Patrick Collot

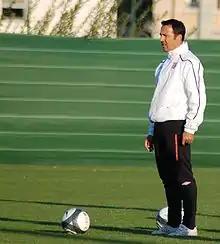
Collot in 2009

Patrick Collot (born 22 June 1967) is a French football manager and former professional player, who played as a midfielder.